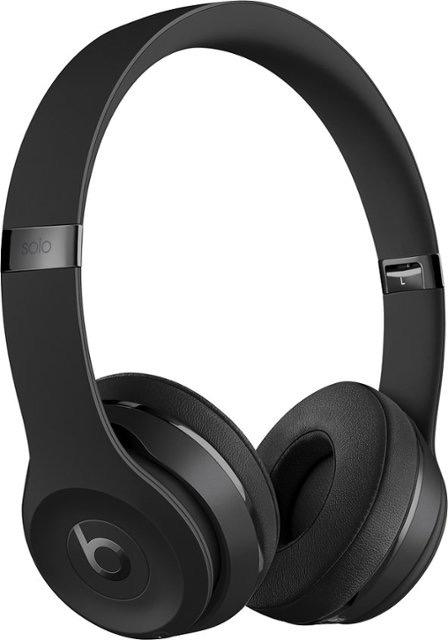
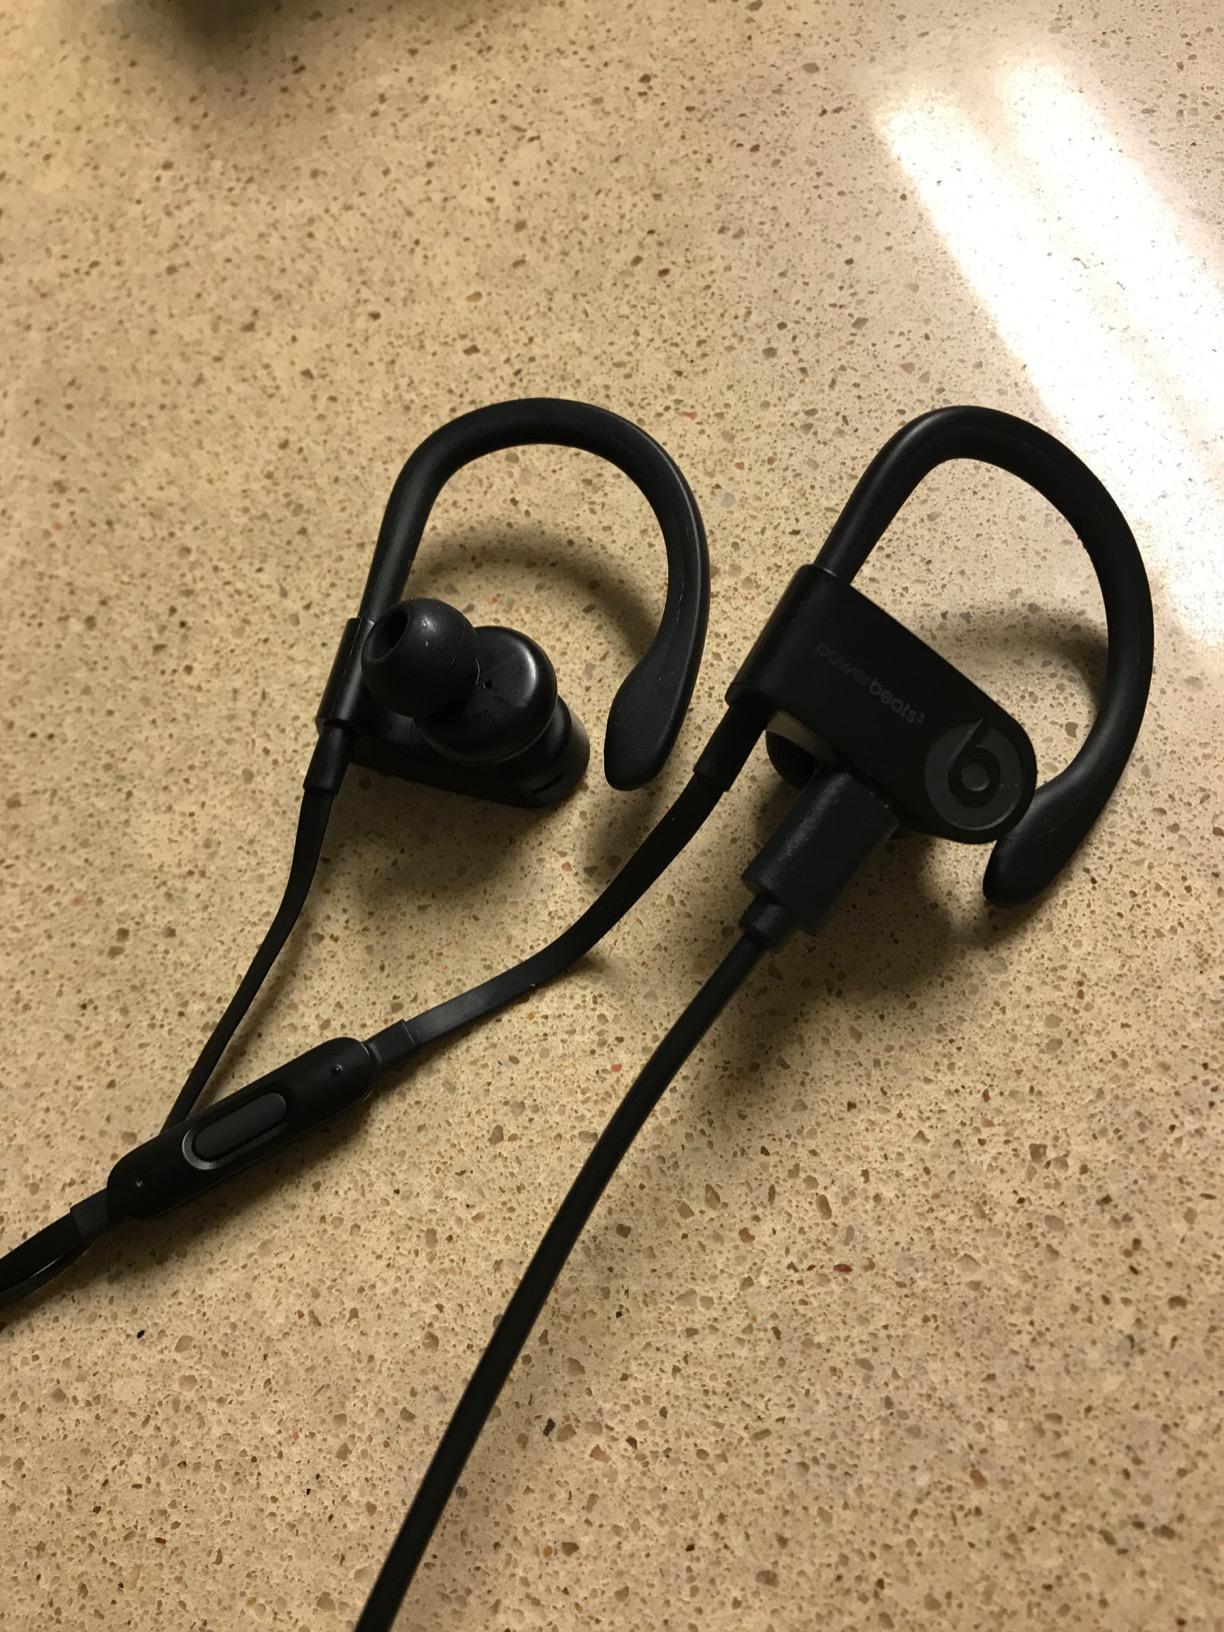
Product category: headphones
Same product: no